Perth

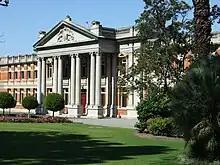
Supreme Court of Western Australia

Perth receives moderate, though highly seasonal, winter-based rainfall. Summers are generally hot, sunny and dry, lasting from December to March, with February generally the hottest month. Winters are relatively mild and wet, giving Perth a hot-summer Mediterranean climate (Köppen climate classification "Csa"). Perth has an average of 8.8 hours of sunshine per day, which equates to around 3,200 hours of sunshine and 138.7 clear days annually, making it Australia's sunniest capital city.